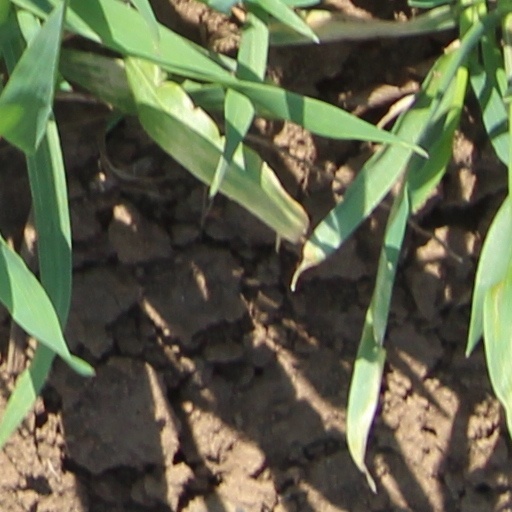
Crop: wheat